BMW 3 Series (E36)

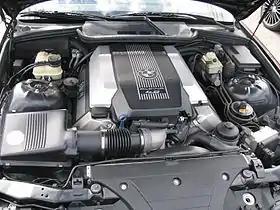
The 4.6L Alpina B8 engine.

In 1995, the B8 was released. The B8 4.6 was based on the 4 litre V8 from the E34 5-series, put into a 328i-based shell. BMW V8s had coated bores which meant new blocks had to be cast by BMW specifically for Alpina V8s. Fitting the V8 into the engine bay required numerous adjustments to both the body and engine parts; and even then, it was still a tight fit. The B8 4.6 produced a claimed 333 horsepower and 470 Nm of torque. Production of the B8 4.6 ended in late 1998.